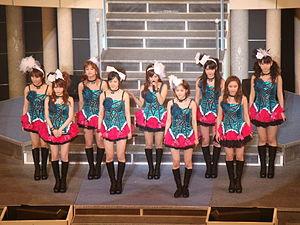
Une idole japonaise, ou idol du terme anglais utilisé au Japon, est une sorte d'idole des jeunes avec des spécificités notables, le terme se rapportant en fait à une activité professionnelle artistique et non à un statut social comme l'idole contemporaine en Occident. Ces idols sont de jeunes artistes souvent très médiatisés, à l'image gaie et innocente, à la fois chanteurs, acteurs, animateurs, modèles, sous contrat pour une durée limitée pendant quelques mois ou années. Elles sont produites en nombre au Japon depuis les années 1960 par une importante industrie du divertissement, la plupart d'entre elles n'accédant pas à la célébrité ou à la richesse contrairement à ce que leur appellation pourrait laisser supposer. Le concept s'est répandu plus récemment dans d'autres pays d'Asie, et même en Amérique latine.
Morning Musume ou Morning Musume。, ou en abrégé Mōmusu, alias Zao An Shao Nu Zu en Chine, est un groupe féminin de J-pop du Hello! Project à l'effectif changeant, composé d'idoles japonaises, édité par le label Zetima de la société Up-Front au Japon. À partir de 2014, l'année actuelle est désormais ajoutée à la fin du nom du groupe, d'abord sous la forme « Morning Musume '14 » en 2014, puis « Morning Musume '15 » en 2015, « Morning Musume '16 » en 2016, « Morning Musume '17 » en 2017, « Morning Musume '18 » en 2018, « Morning Musume '19 » en 2019...